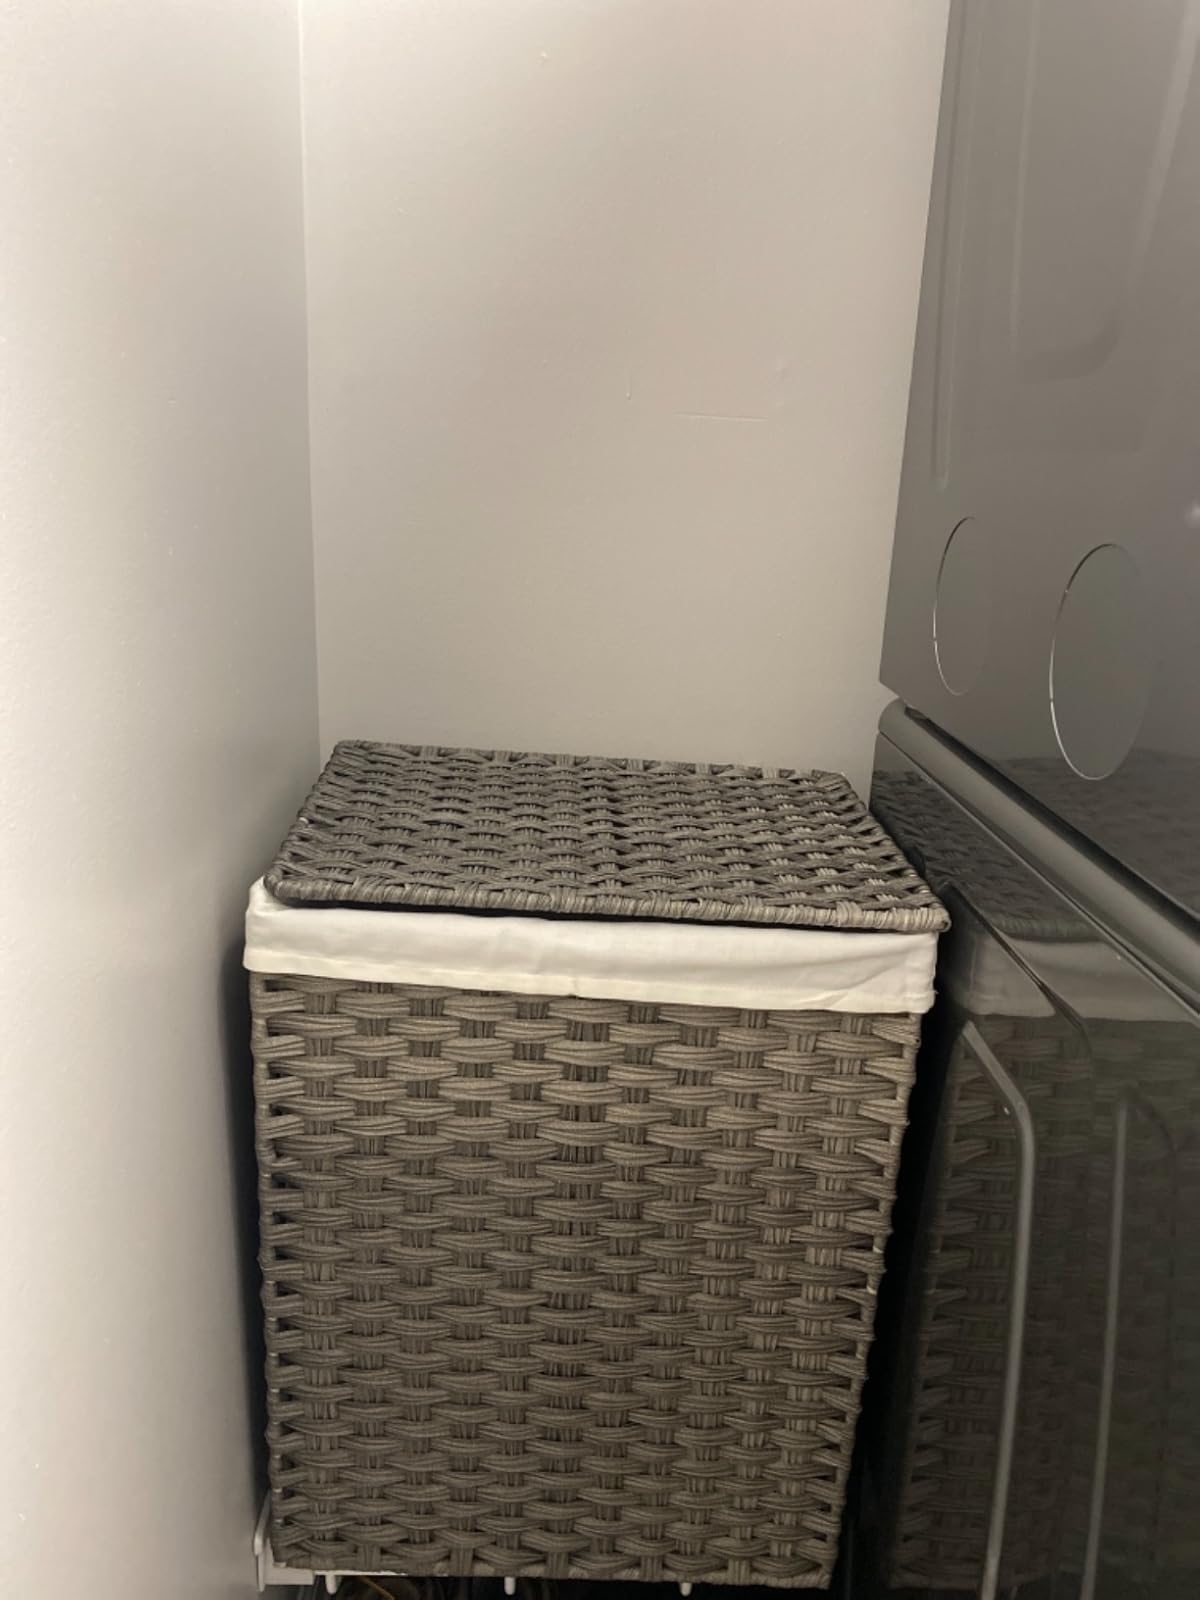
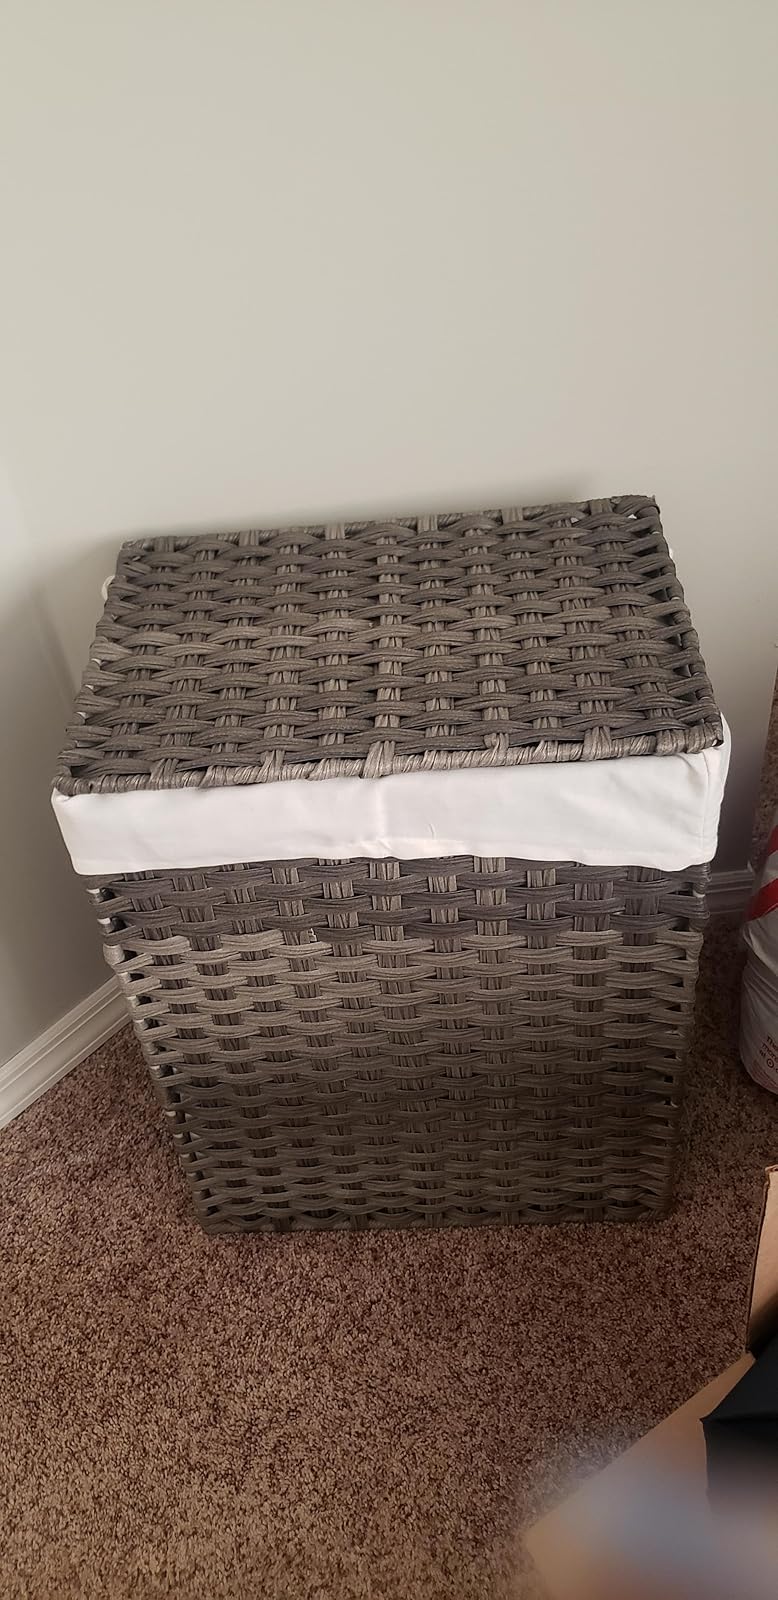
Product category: items_hamper
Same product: yes